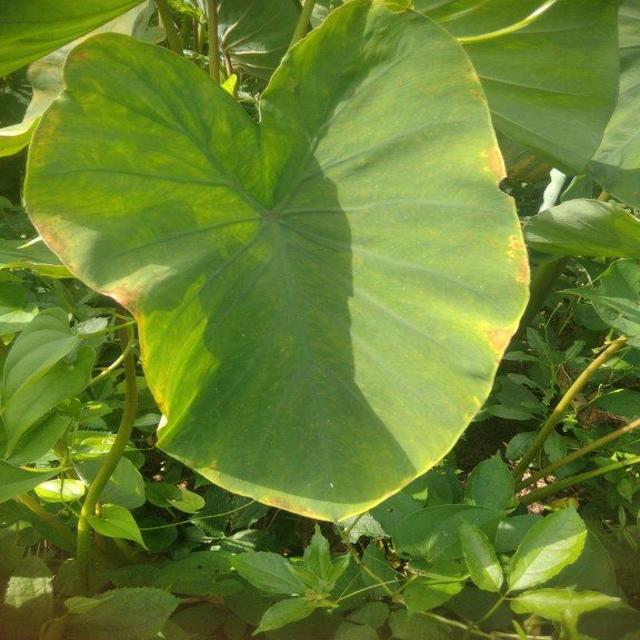
Label: Mid_Blight